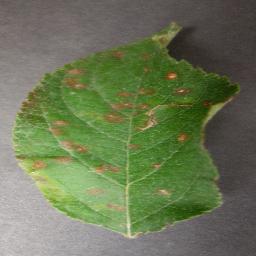
Label: Apple___Cedar_apple_rust